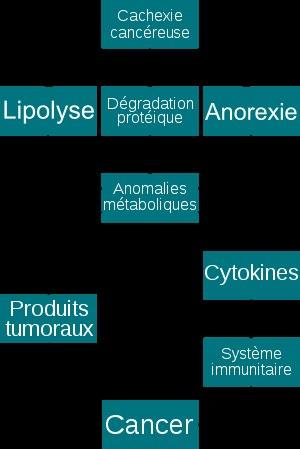
La cachexie cancéreuse désigne un trouble du métabolisme provoqué par un cancer, qui provoque chez le patient une consomption et un amaigrissement. La cachexie cancéreuse est une complication fréquente des maladies cancéreuses, en particulier dans le cas de tumeurs malignes de l'appareil digestif, et qui a des conséquences défavorables sur l'évolution de la maladie, sur la qualité de vie et le pronostic, et qui peut parfois devenir par elle-même immédiatement une menace vitale. La cachexie cancéreuse est un facteur important de la haute mortalité des maladies cancéreuses.